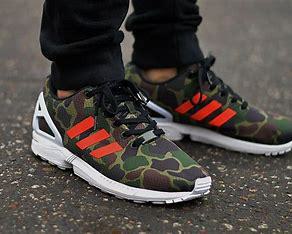
Brand: Adidas
Model: ZX Flux